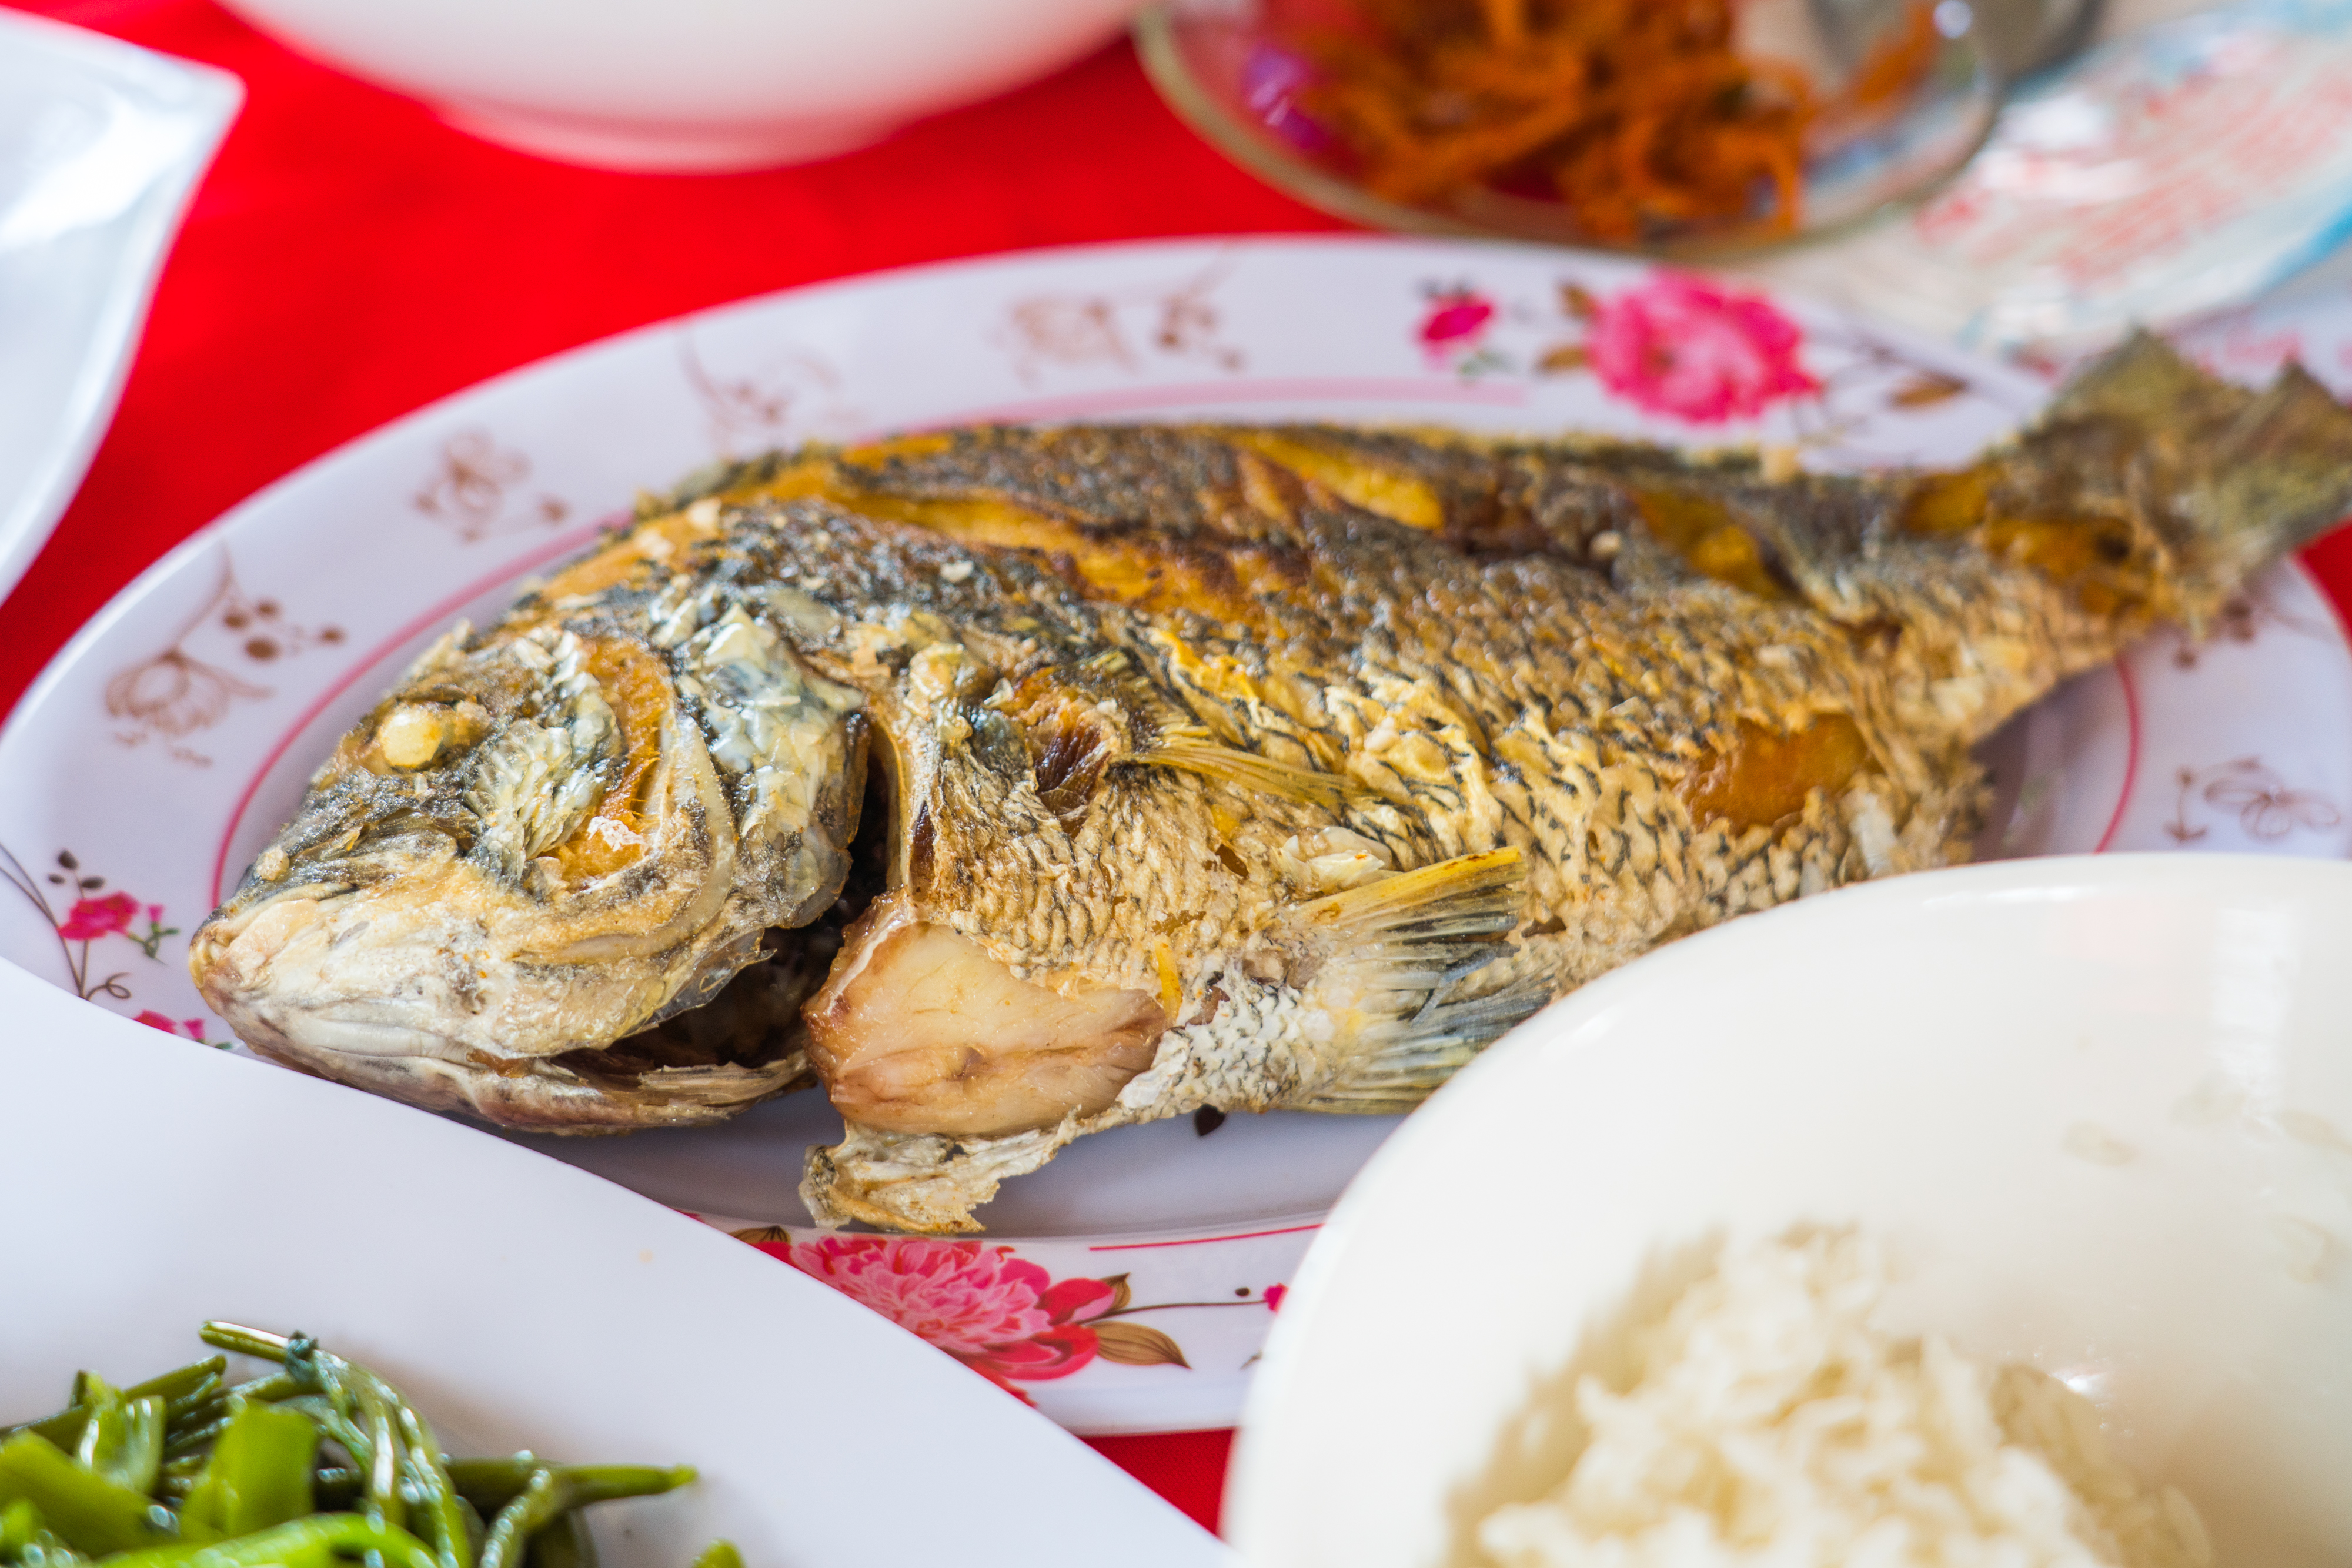
vietnam, food, fish, roast, tableware, ingredient, dishware, cuisine, dish, recipe, seafood, plate, meal, serveware, fried fish, cooking, lunch, tinapa, steamed rice, produce, comfort food, fish fry, leaf vegetable, white rice, supper, herb, Pescado frito, bowl, delicacy, dinner, rice, brunch, side dish, Ikan bakar, platter, kitchen utensil, staple food, portuguese food, breakfast, whole food, laotian cuisine, basmati